Interstate 55

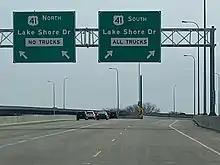
Northern terminus at US 41 (Lake Shore Drive) in Chicago

Through Illinois, I-55 largely follows the 1940 alignment of the former US 66, now Historic US 66 (Illinois Route 66 Scenic Byway). It runs from the Poplar Street Bridge in East St. Louis to US 41 in Chicago, passing around the state capital of Springfield and the metro area of Bloomington–Normal.